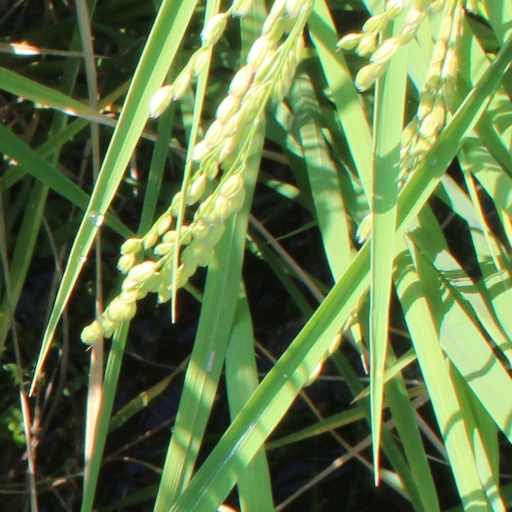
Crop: rice